Romy Bühler

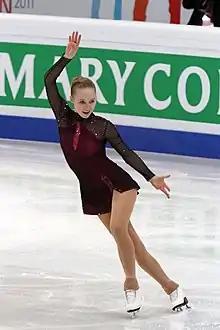
Bühler at the 2011 European Championships

Romy Bühler (born 23 September 1994 in Zürich) is a Swiss retired figure skater. She represented her country at the 2012 World Championships, two European Championships, and three World Junior Championships.